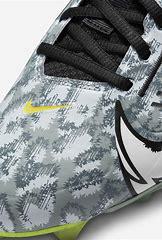
Brand: Nike
Model: Vapor Edge Pro 360 2